Tainan

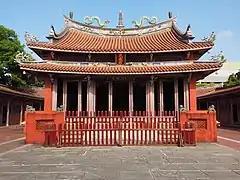
Tainan's Taiwan Confucian Temple

Nanyin and Shisanyin were the first types of Chinese music introduced to Tainan; Nanyin is performed mostly for entertainment while Shisanyin is performed in the Confucius worship ceremony. There are two Nanyin clubs in Tainan: Zhenshengshe, a 200-year-old club once dissolved in the 1980s for ten years which then returned with the support from younger generation musicians and Nanshengshe, a 95-year-old club performing globally.